Vidal blanc

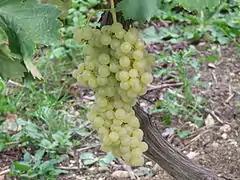
Ugni blanc, one of the parent varieties of Vidal blanc

Vidal blanc is a complex, hybrid varietal cultivated from grapevines belonging to several different species within the genus "Vitis". One parent, Ugni blanc, is from the "Vitis vinifera" species of European grapevines that produce most of the world's well-known wines such as Cabernet Sauvignon and Chardonnay. Vidal blanc's second parent, Rayon d'Or, was a Seibel grape with itself also being an inter-specific crossing of Aramon du Gard and Seibel 405 (both inter-specific crossings themselves). Included in this extended family tree of Vidal blanc are varieties from the "Vitis rupestris" and "Vitis aestivalis" species and grapes produced by notable hybrid breeders Thomas Volney Munson, Hermann Jaeger and Albert Seibel.